Los Angeles Junction Railway

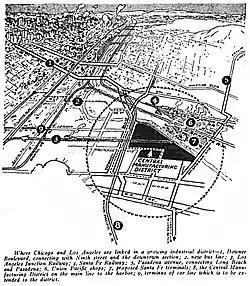
Los Angeles Central Manufacturing District map with rail lines (1923)

The Los Angeles Junction Railway is a wholly owned subsidiary of the BNSF Railway and provides rail switching service on 64 miles of track in Los Angeles County, California.